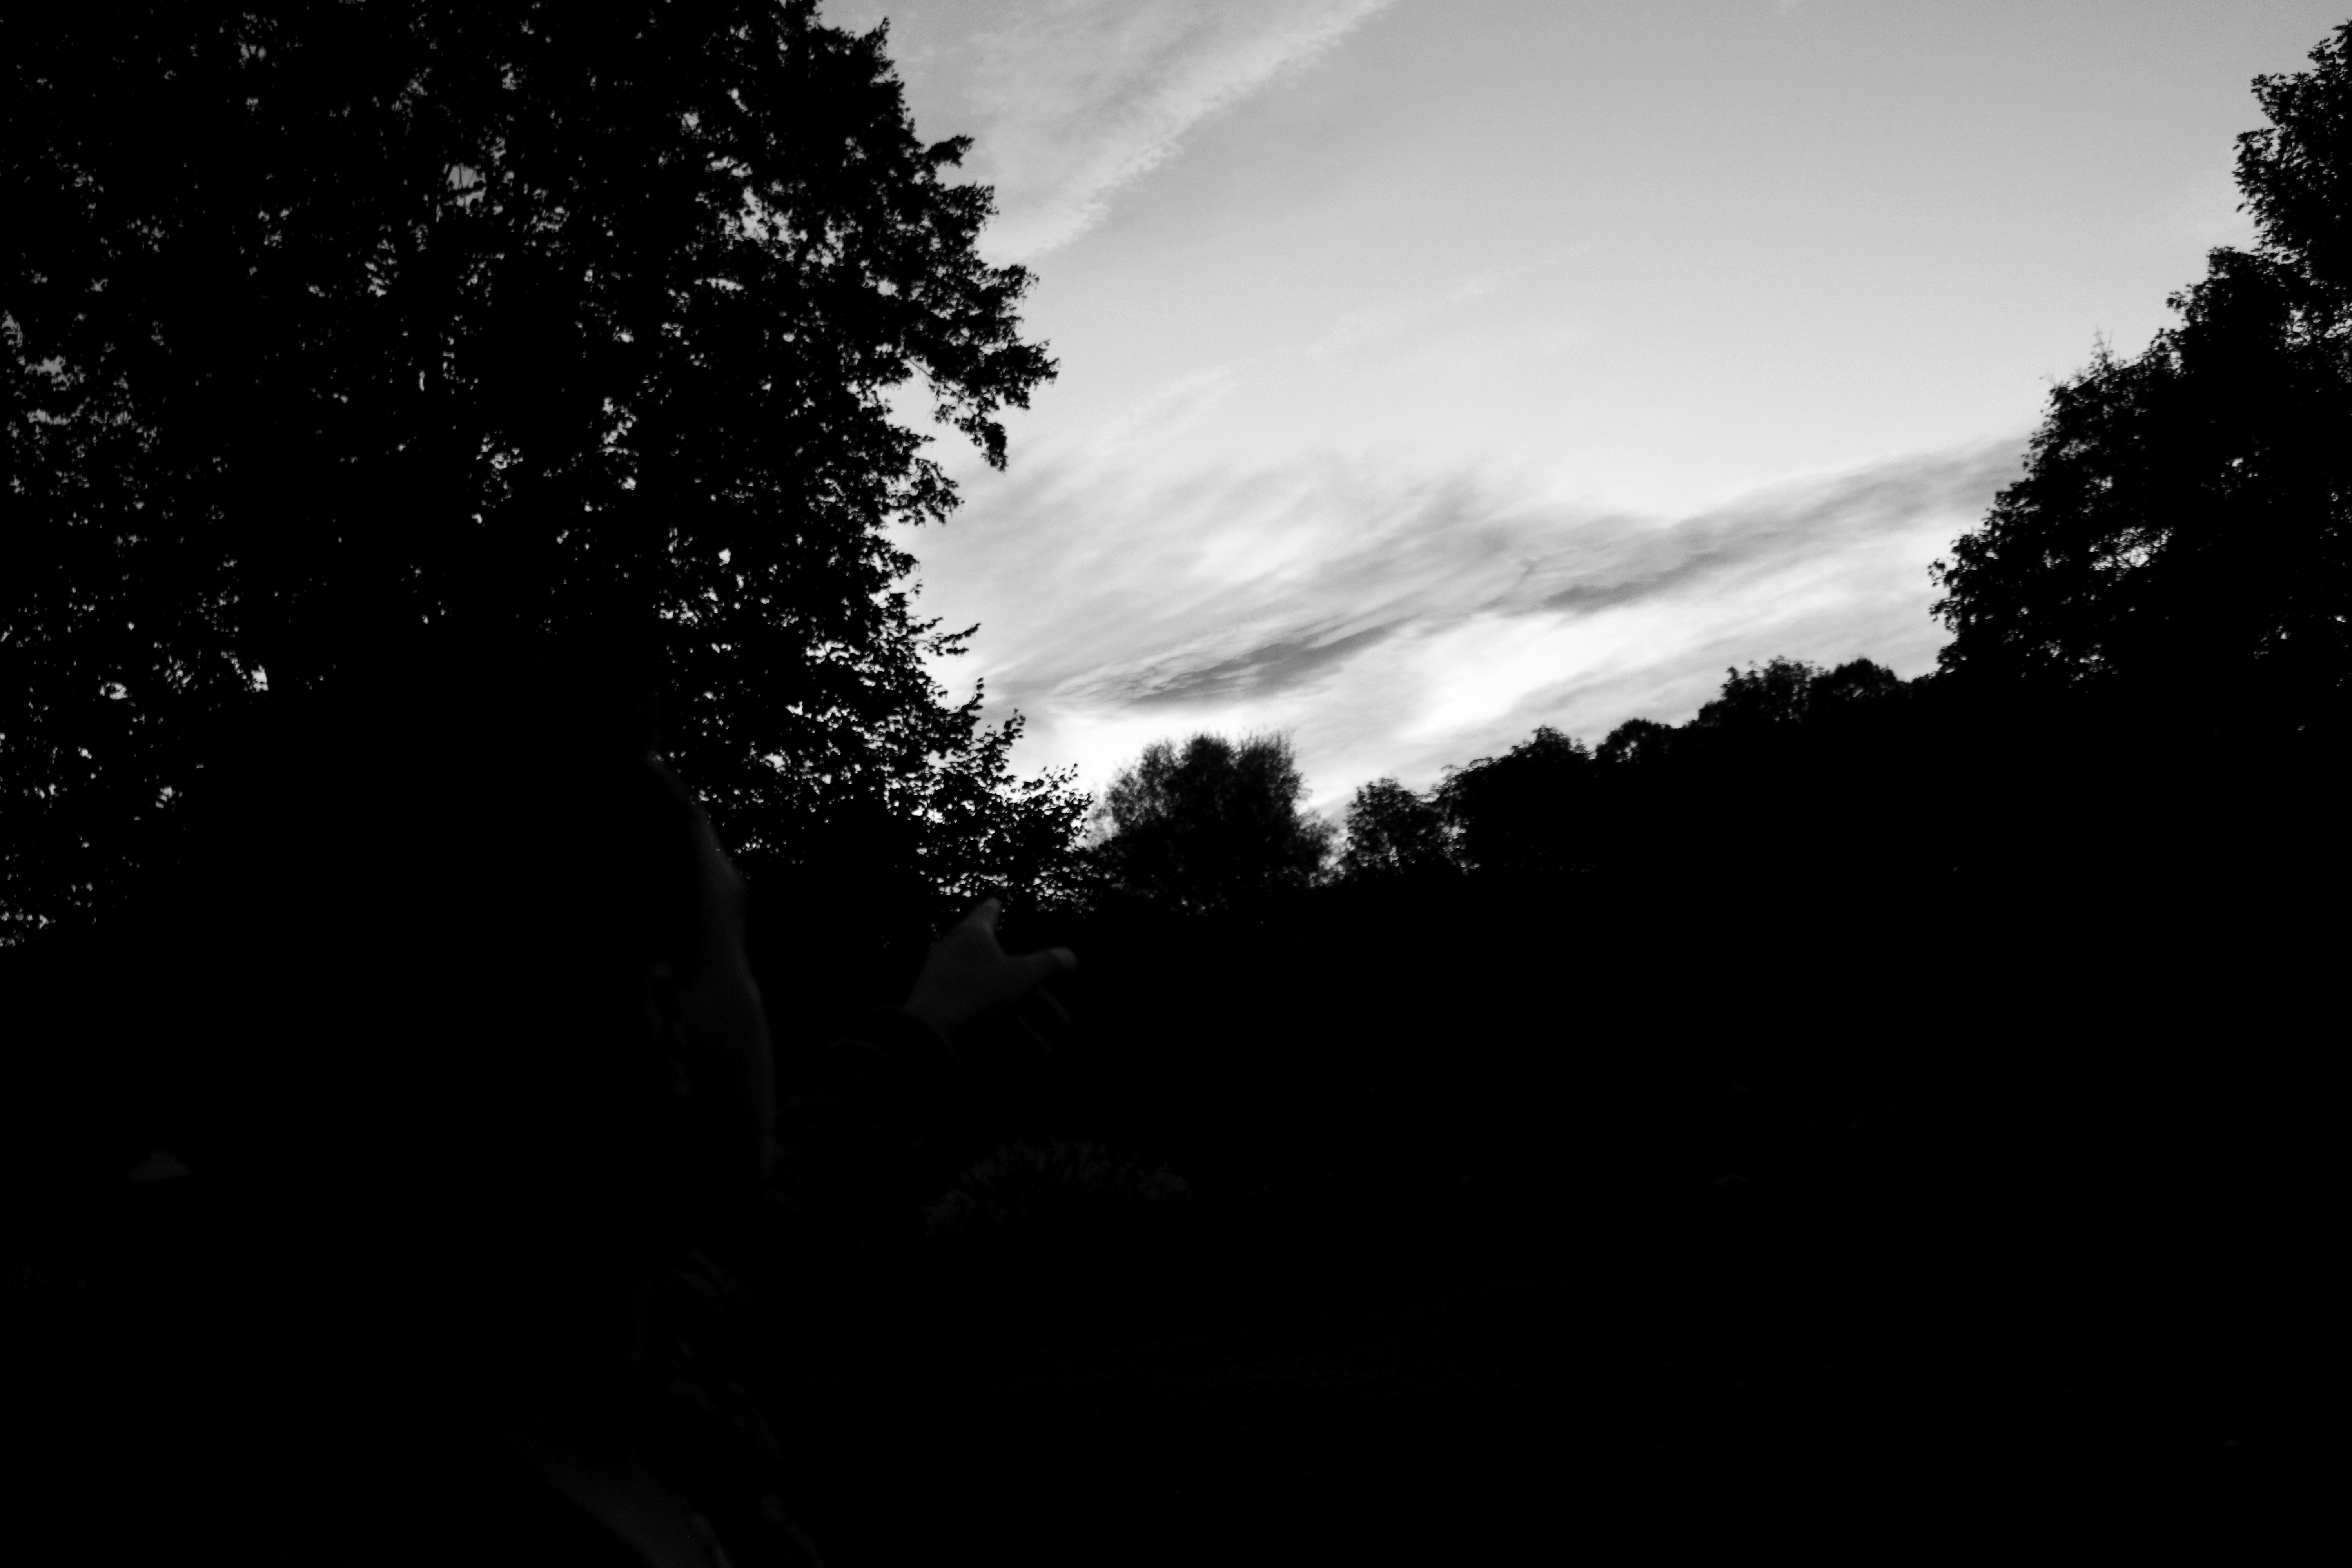
tree, nature, silhouette, light, cloud, black and white, sky, white, sunlight, morning, atmosphere, darkness, black, monochrome, monochrome photography, atmospheric phenomenon